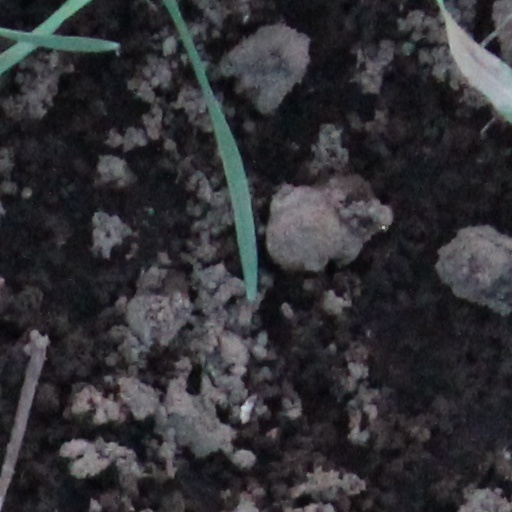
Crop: wheat